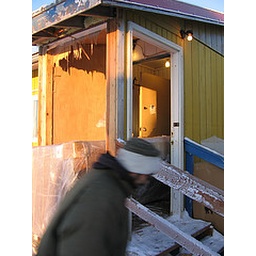
To my couch in my house this week they had to tear down a wall. CRAZY